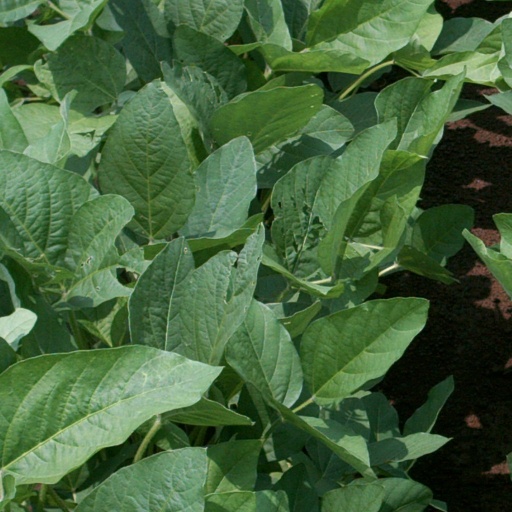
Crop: soybean